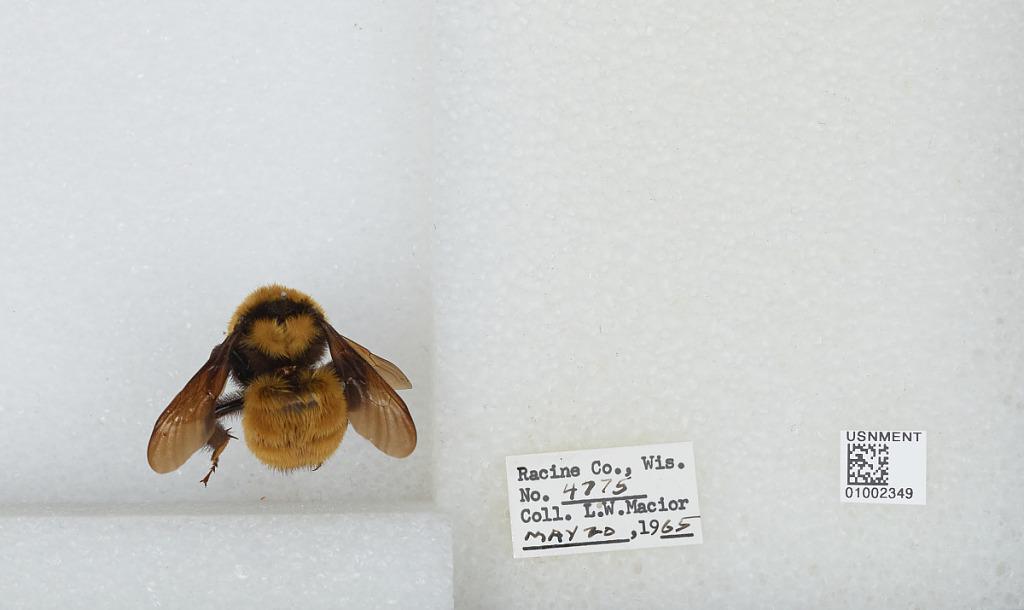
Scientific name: Bombus (Fervidobombus) fervidus fervidus (Fabricius)
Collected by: L. Macior
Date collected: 1965-5-20
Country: United States
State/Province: Wisconsin
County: Racine
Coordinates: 42.78, -87.76